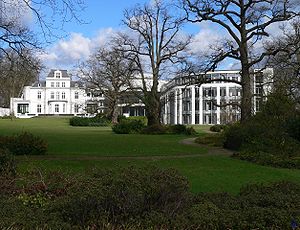
Den Internationale Havretsdomstol
Domstolsbygningen i Hamburg.
Den Internationale Havretsdomstol er en international domstol, der blev oprettet i 1996 som følge af FN's havretskonvention.